The Feast of Venus (Rubens)

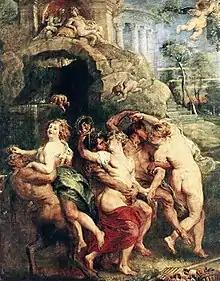
Detail of dancing nymphs and satyrs. The nymph on the far left was modeled by Rubens' wife Helena.

Rubens combined key elements of "Imagines" and "Fasti" along with details of his own invention to create a spirited allegory of conjugal bliss where "voluptuous sensuality is joined and enhanced by the propriety of marriage."